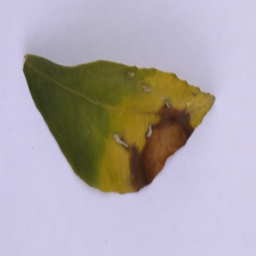
Plant part: leaf
Disease: black_spot